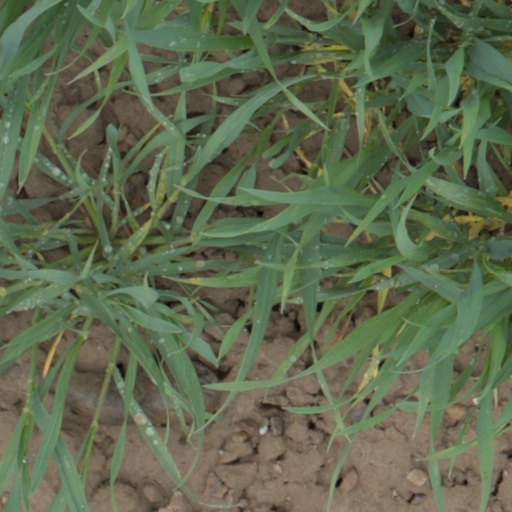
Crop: wheat